Combined diesel–electric and gas

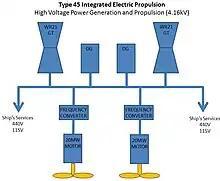
Integrated electric propulsion in the Type 45 destroyer(GT: gas turbine; DG: diesel generator)

A system which uses both diesel engines and gas turbines to generate electricity for electric motors, where there is no mechanical transmission from either to the propellers, is not classified as CODLAG, but as integrated electric propulsion (IEP) or integrated full electric propulsion (IFEP). Such an arrangement is in use on passenger ships like RMS "Queen Mary 2", with a pool of diesel generators for the base load and turbo generators for peak power, and on warships such as the Royal Navy's Type 45 destroyer and the (DDG-1000/DD(X)).